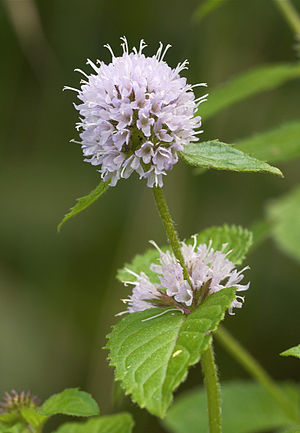
Naturhave / Plantevalg / Fugtig have
Vand-Mynte (Mentha aquatica)
En naturhave er en have, hvor naturbevarelsen spiller en væsentlig rolle. Haven skal både være tiltalende at se på og opholde sig i, og den skal tilbyde næring, skjul og tilholdssted for insekter, fugle, padder, krybdyr, pattedyr, blomstrende planter og svampe med videre. Derfor indeholder naturhaven ofte en forskelligartet blanding af biotoper, der er skabt og vedligeholdt helt bevidst af haveejeren. I visse tilfælde lader man tingene udvikle sig ved egen kraft, sådan at man minimerer vedligeholdelse og indblanding.